The Faerie Queene

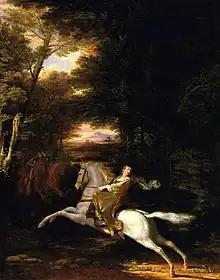
"The Flight of Florimell" by Washington Allston

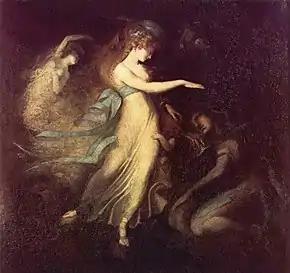
"Prince Arthur and the Faerie Queen" by Henry Fuseli, .

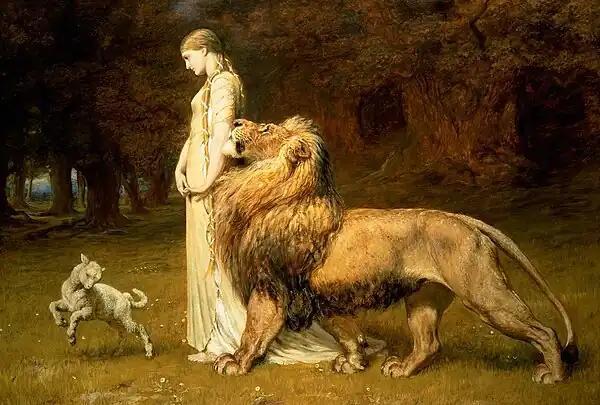
"Una and the Lion" by Briton Rivière (1840–1920).

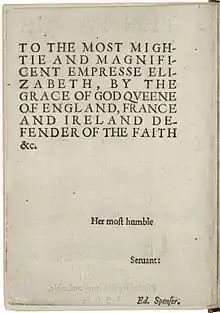
The dedicatory page of the 1590 edition of Spenser's "Faerie Queene", reading: "To the most mightie and magnificent Empresse Elizabeth, by the grace of god, Queene of England, France and Ireland Defender of the Faith &c."

A letter written by Spenser to Sir Walter Raleigh in 1590 contains a preface for "The Faerie Queene", in which Spenser describes the allegorical presentation of virtues through Arthurian knights in the mythical "Faerieland". Presented as a preface to the epic in most published editions, this letter outlines plans for twenty-four books: twelve based each on a different knight who exemplified one of twelve "private virtues", and a possible twelve more centred on King Arthur displaying twelve "public virtues". Spenser names Aristotle as his source for these virtues, though the influences of Thomas Aquinas and the traditions of medieval allegory can be observed as well. It is impossible to predict how the work would have looked had Spenser lived to complete it, since the reliability of the predictions made in his letter to Raleigh is not absolute, as numerous divergences from that scheme emerged as early as 1590 in the first "Faerie Queene" publication.